2011 attack on the Israeli Embassy in Egypt

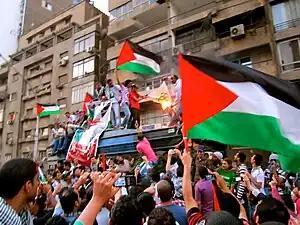
On 15 May 2011, Egyptian protesters waved Palestinian flags in front of the Israeli embassy in Giza as they burned a makeshift Israeli flag.

During 2011, relations between Israel and Egypt deteriorated after the resignation of Egyptian President Hosni Mubarak, reaching their lowest point since peace was established between the nations by the 1979 Egypt–Israel Peace Treaty. The Israeli-Egyptian border became a region of conflict and instability due to increased militant activity in Egypt's Sinai Peninsula, and anti-Israeli sentiment was expressed in protests by masses of Egyptians in the streets of Giza.